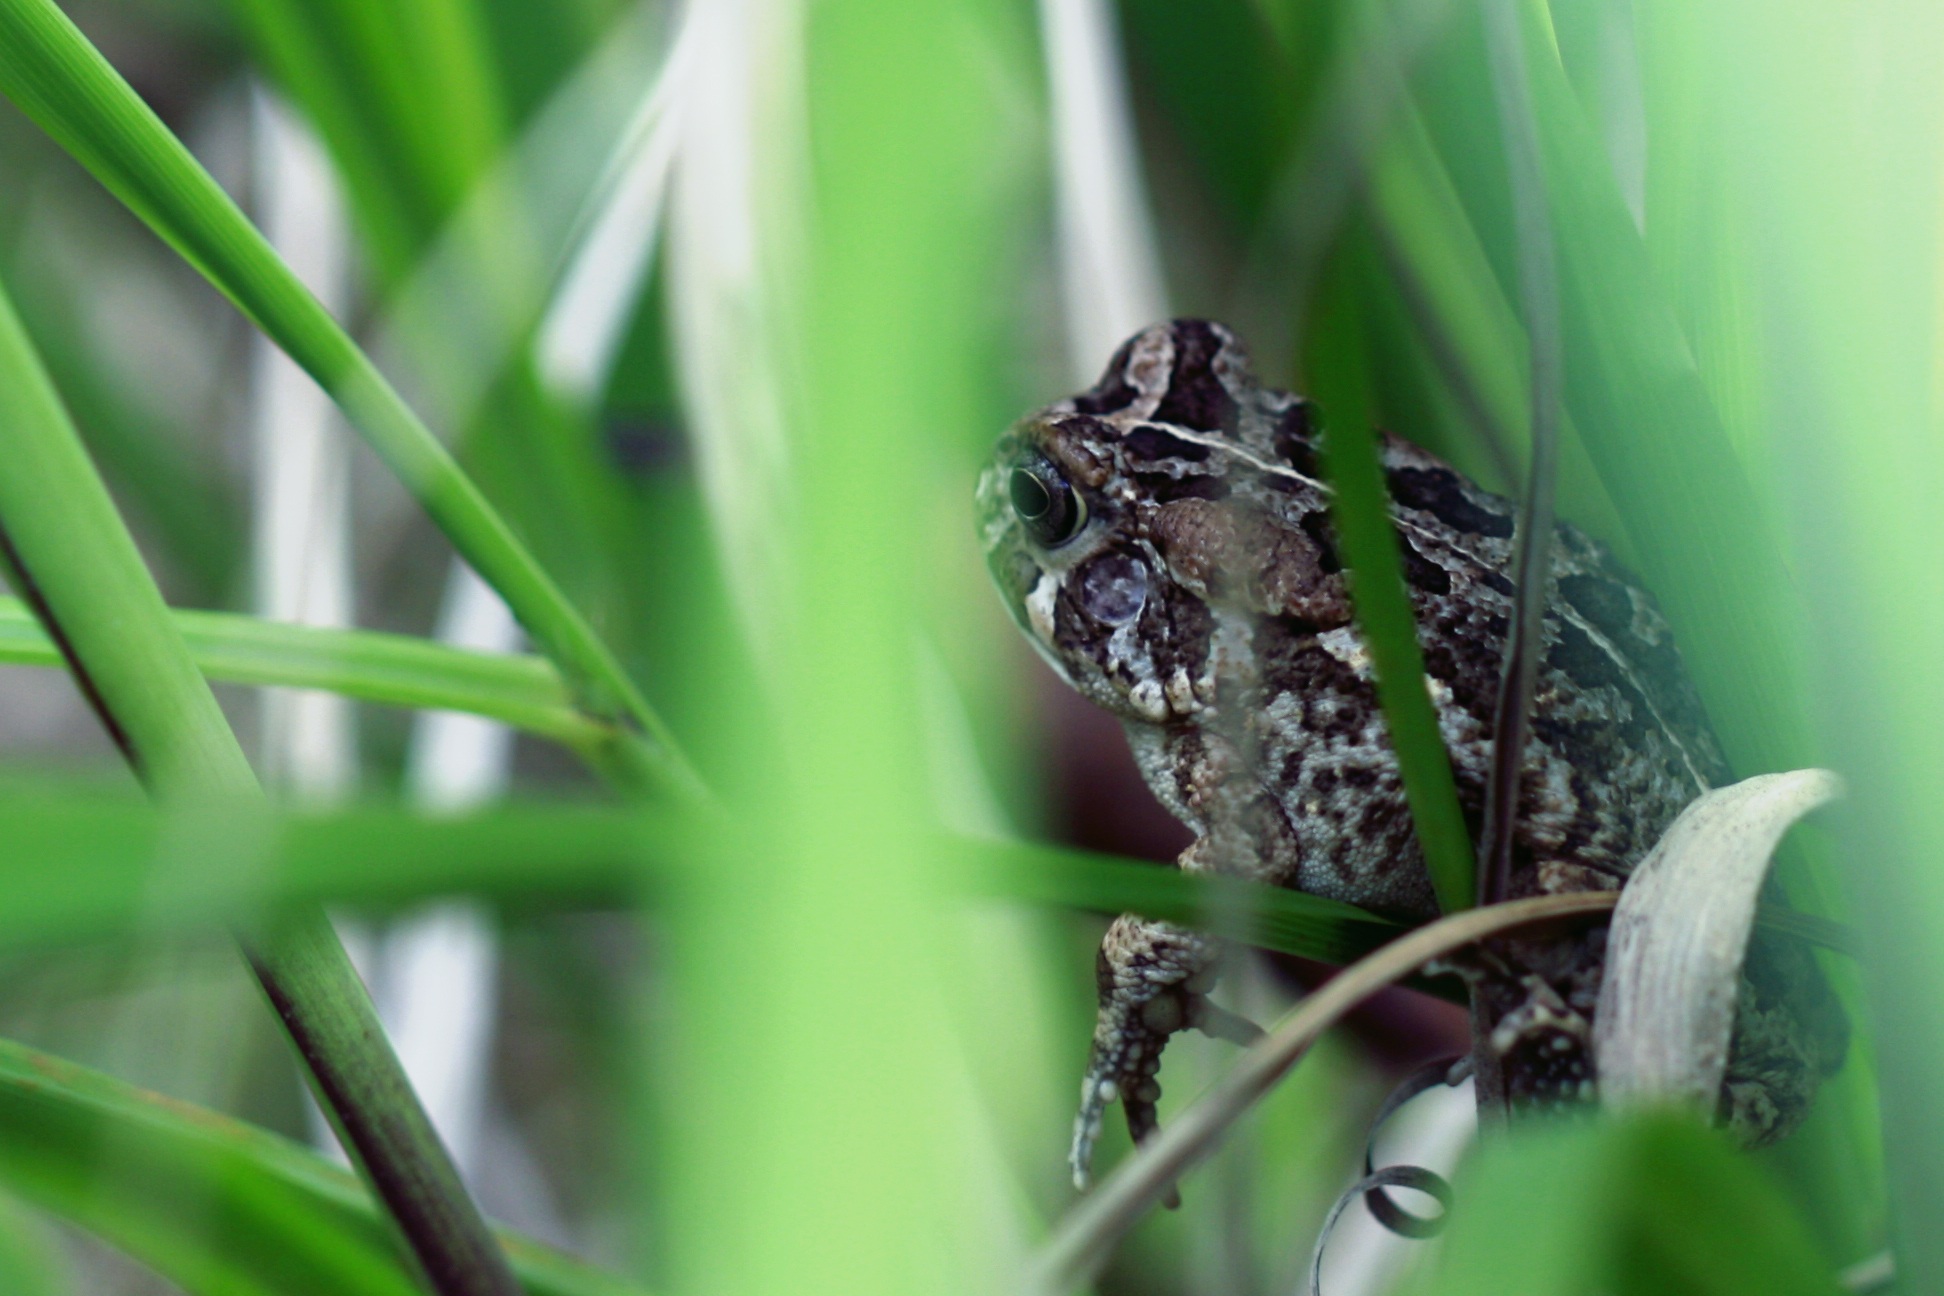
nature, grass, leaf, flower, animal, cute, wildlife, green, frog, toad, reptile, amphibian, fauna, activity, close up, outdoors, little, vertebrate, active, macro photography